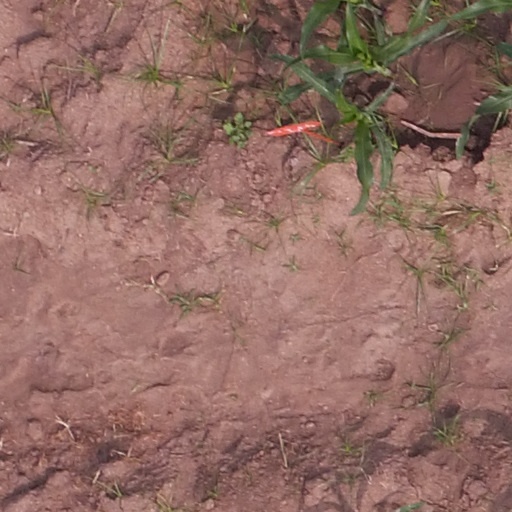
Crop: maize; corn